William B. Derrick

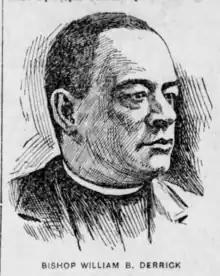
Sketch of Derrick from newspaper article in 1900

William B. Derrick (July 27, 1843 – April 15, 1913) was an African Methodist Episcopal (AME) bishop and missionary. He began his career as a seaman and later served in the Union Navy during the US Civil War. Following the war, he transitioned to the AME church, where he became actively engaged in church leadership and missionary work. In 1896, he ascended to the position of bishop within the church. Additionally, Derrick was a prominent figure in Republican politics and an advocate for civil rights.